Downtown no Gaki no Tsukai ya Arahende!!

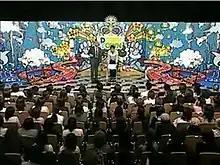
"Gaki no Tsukai"s "free talk" segment.

, often abbreviated or just , is a Japanese variety show hosted by popular Japanese owarai duo Downtown, with comedian Hōsei Tsukitei (formerly known as Hōsei Yamasaki) and owarai duo Cocorico co-hosting. The program has been broadcast on Nippon TV since its pilot episode on October 3, 1989, and continues to this day, celebrating its 1000th episode on April 18, 2010. The program currently broadcasts on Nippon TV and its regional affiliates from 23:25 until 23:55 JST.